The Norfolkman

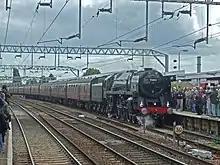
In 2009, with 70013

On 9 and 20 September 2008 the train re-ran using steam celebrity 70013, carrying an original "the Norfolkman" headboard.